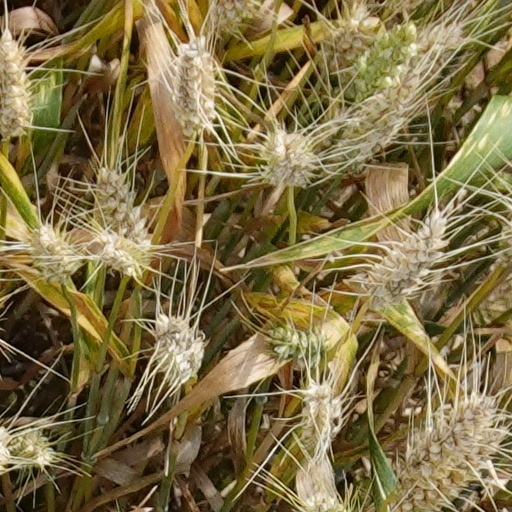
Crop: wheat